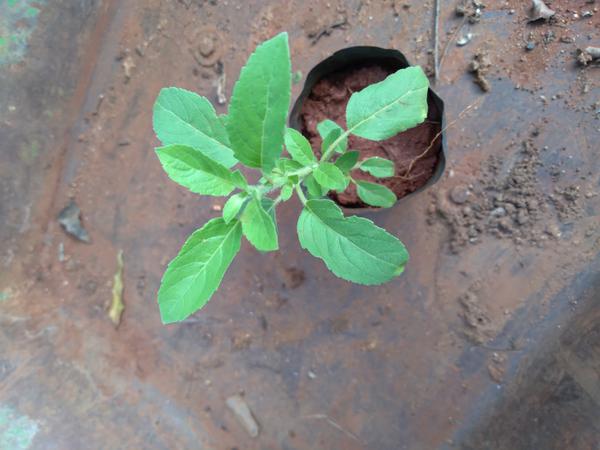
Plant: Tulasi